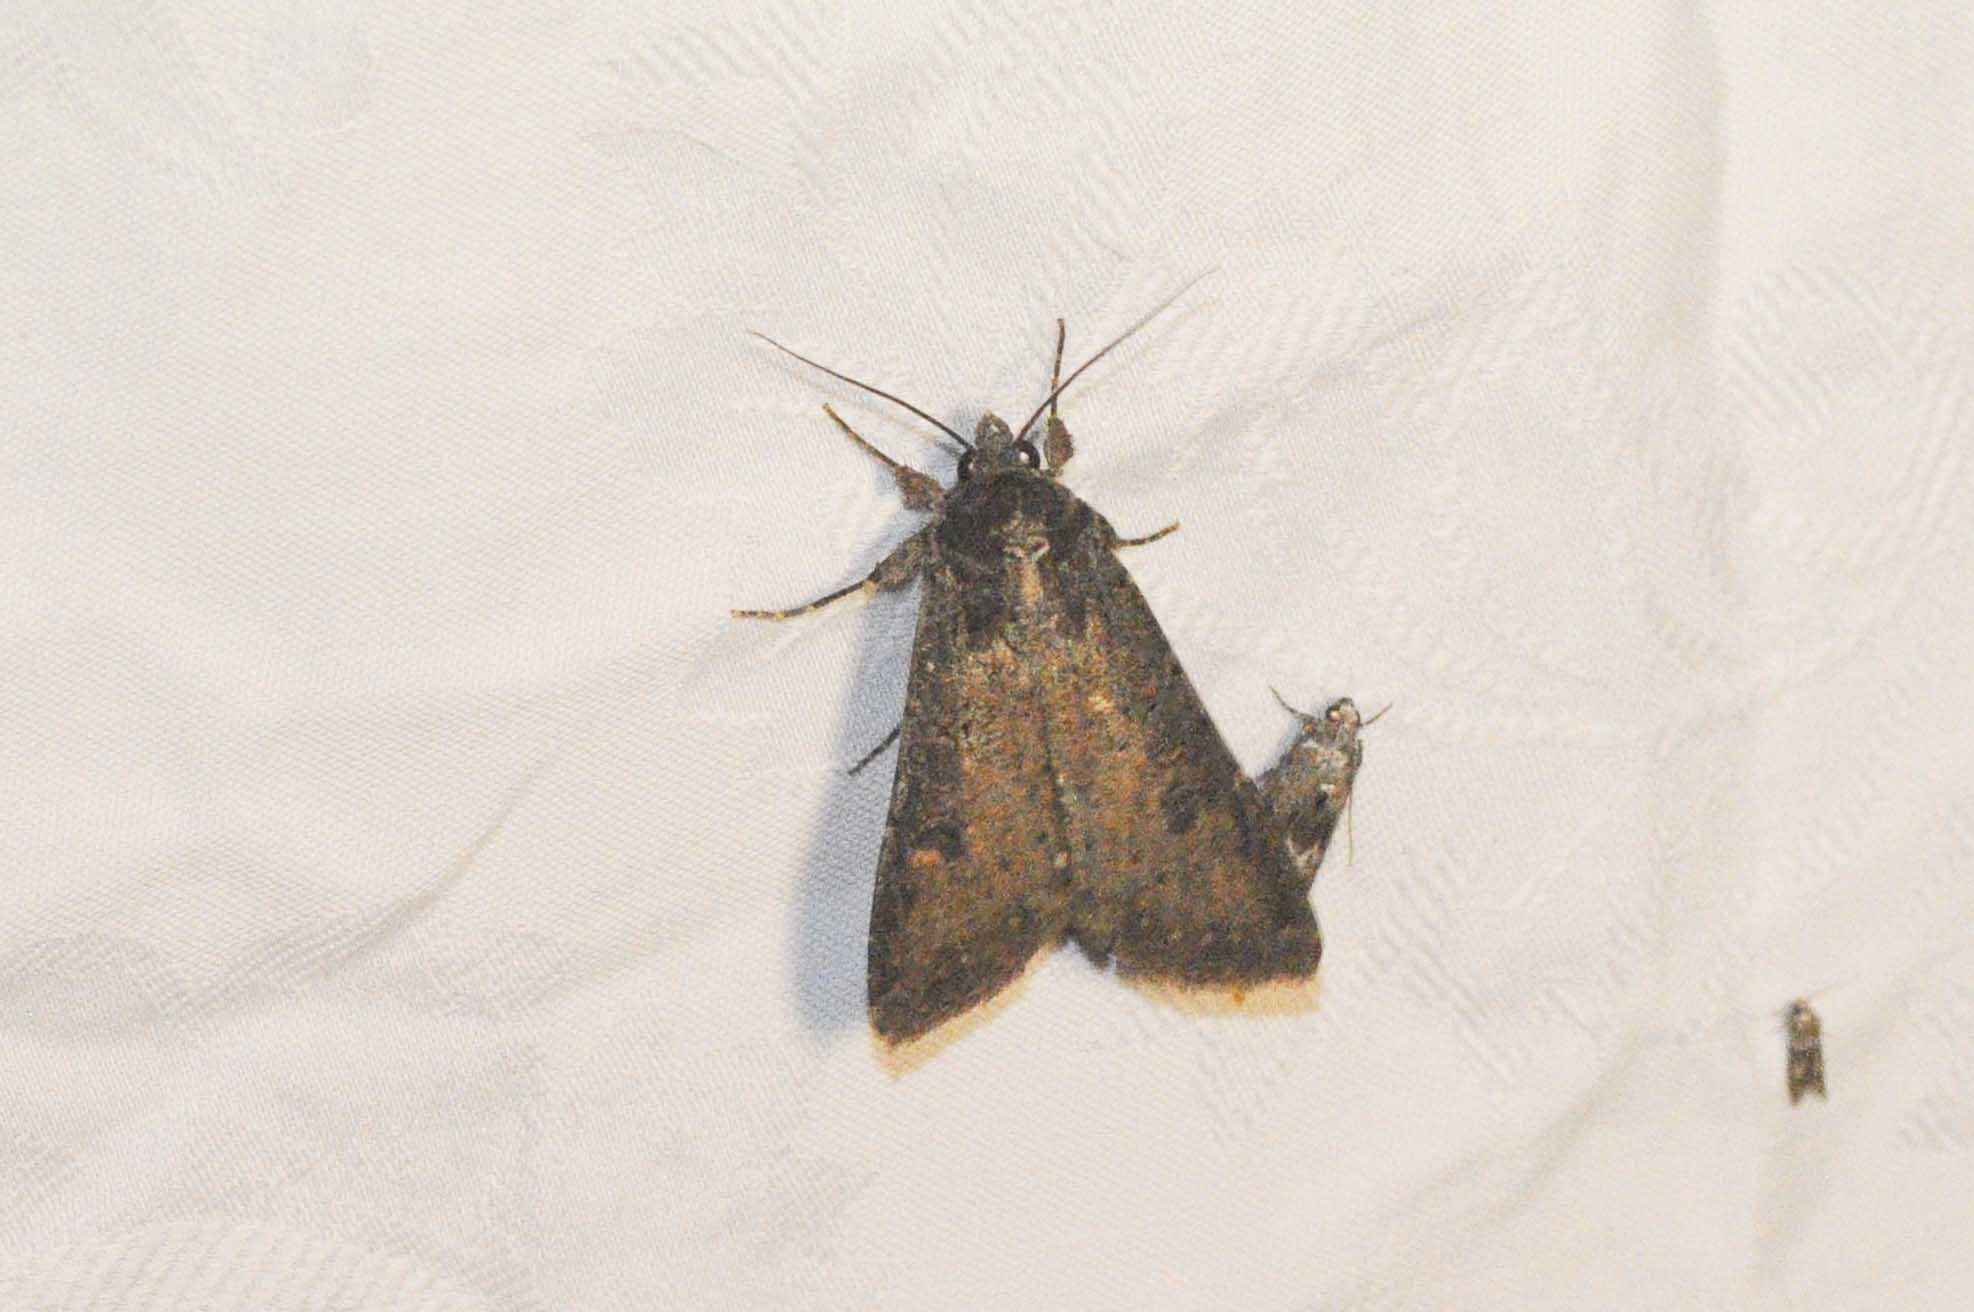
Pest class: cutworms